Freiburg im Breisgau

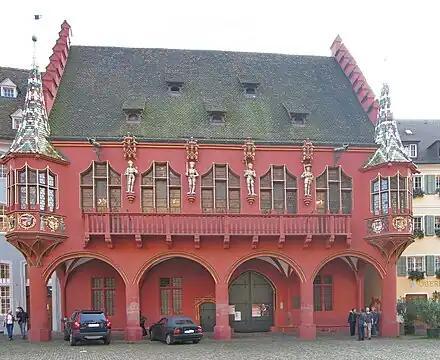
The Historical Merchants' Hall of 1520–21

The Historical Merchants' Hall ("Historisches Kaufhaus"), is a Late Gothic building on the south side of Freiburg's "Münsterplatz". Built between 1520 and 1530, it was once the center of the financial life of the region. Its façade is decorated with statues and the coat of arms of four Habsburg emperors.